Awka-Etiti

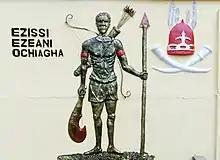
Statue of an Awka-Etiti warrior

This state of affairs continued until the arrival of the British punitive expeditions between 1883 and 1906. By this time Awka-Etiti had been identified by the colonialists as being a hindrance to the further advance of British influence to the hinterland. Awka-Etiti was deemed resistant to British policy and refused to comply with the demand to surrender their firearms. That Awka-Etiti was considered hostile by the establishment is evidenced by the fact that while the first Church Mission Society (C.M.S.) church (and school) was built in Nnewi in 1892, it was not until 1904 that the first white person in form of the C.M.S. missionary Mrs. Mary Bennett was peacefully received on Awka-Etiti soil. Indeed, it was not until 5 February 1905 that the first official representative of His Majesty's government in the person of then Lt. Col. (later Lieutenant Governor of southern Nigeria) H. C. Moorhouse was received peacefully by Warrant Chief Ezenwosu in Awka-Etiti. In this area therefore, it took the British 12 years to extend their influence over a distance of not more than 2 km. Thus Awka-Etiti had been felt as a thorn in the flesh by the colonial administration.